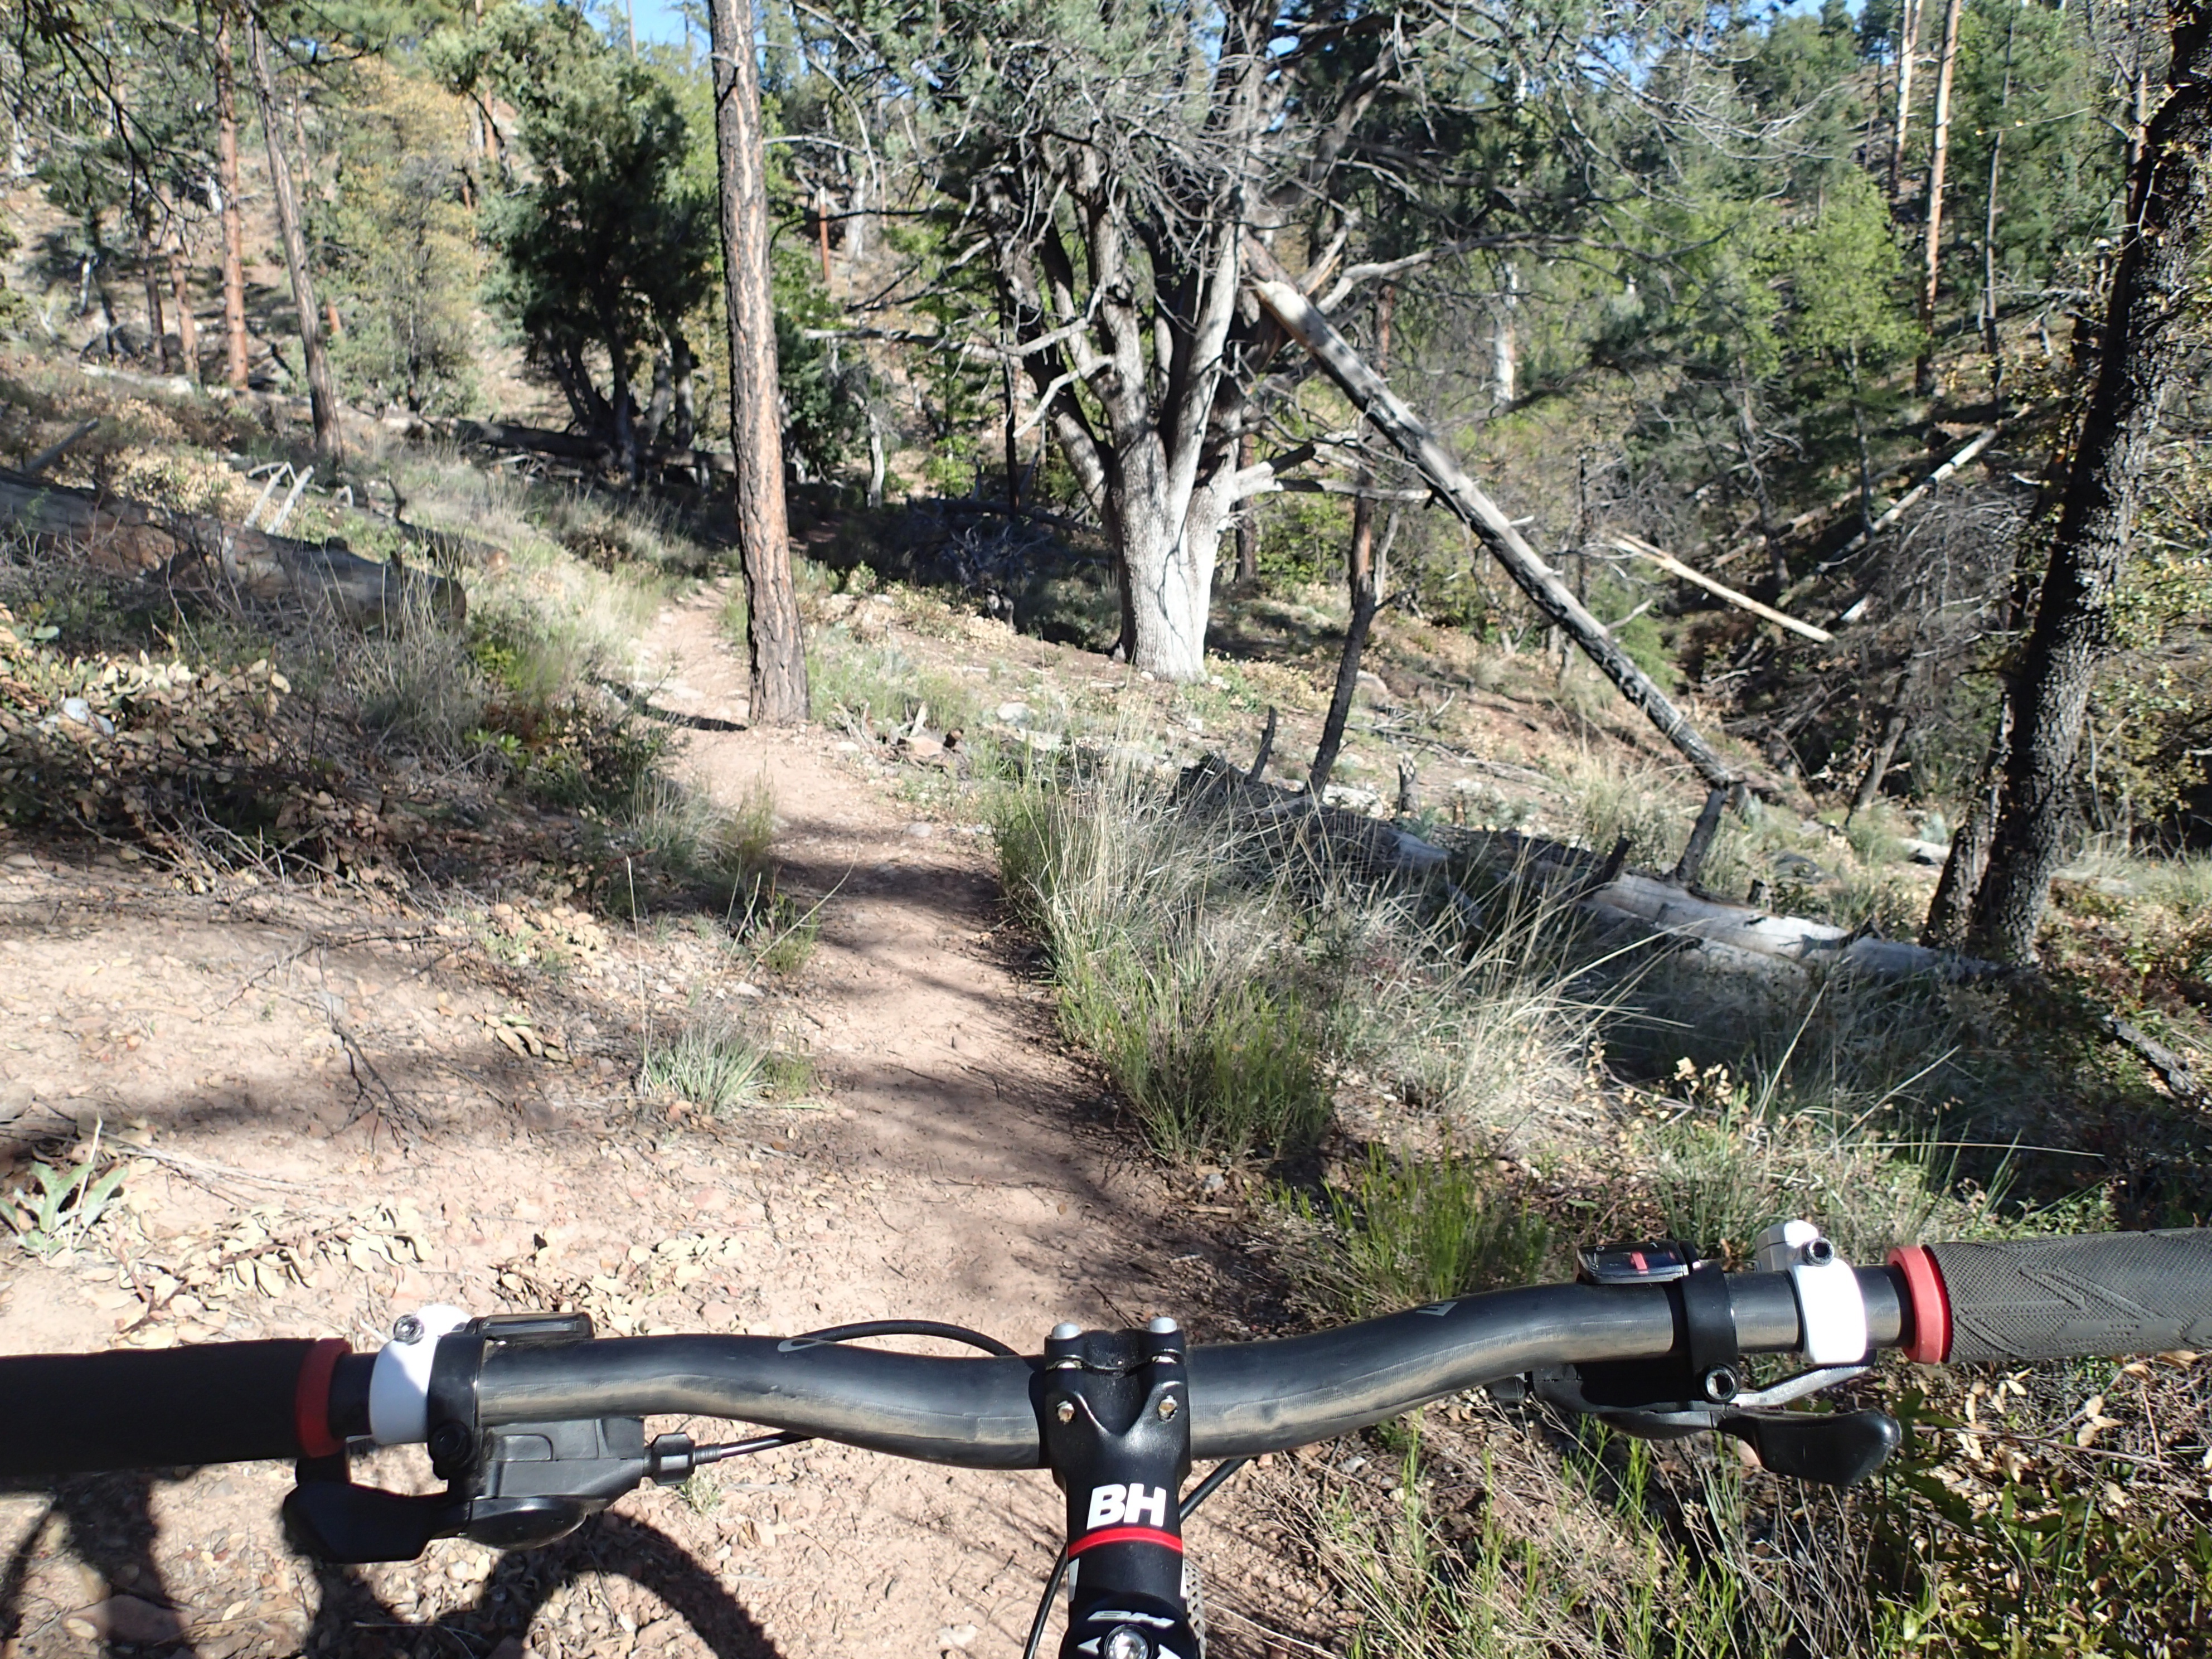
trail, bicycle, vehicle, sports equipment, mountain bike, cycling, biking, freeride, mountain biking, cycle sport, downhill mountain biking